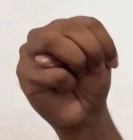
ASL sign: M